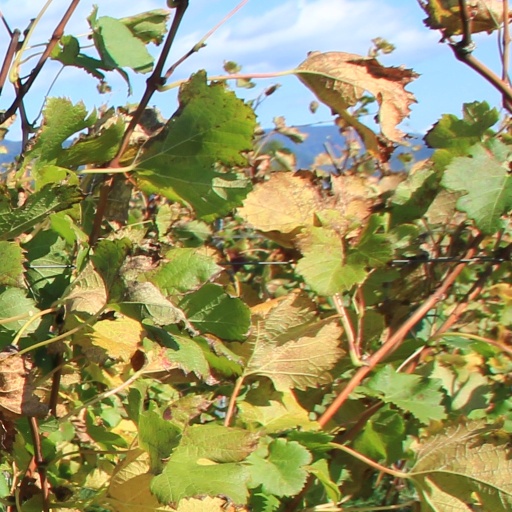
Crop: grape